Judith Mountains

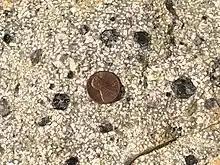
Double-terminated quartz from Judith Peak.

The geology of the range includes limestone, sandstone, and siltstone of Cambrian to Cretaceous age which were intruded by alkaline intrusives of monzonite, syenite to tinguaite composition of Cretaceous to Tertiary age. Epithermal gold and silver veins are found along the intrusive contacts.